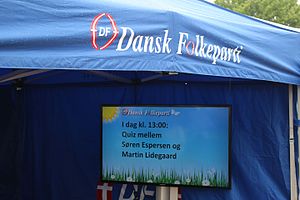
Dansk Folkeparti / Politisk profil
Dansk Folkepartis telt ved Folkemødet 2016.
Dansk Folkepartis telt under Folkemødet 2016 med skærm der annoncerer ""I dag kl. 13:00: Quiz mellem Søren Espersen og Martin Lidegaard"""
Dansk Folkeparti er et dansk politisk parti, der blev stiftet i 1995 af fire udbrydere fra Fremskridtspartiet. Ved Folketingsvalget 2019 blev partiet det næststørste parti i Oppositionen med 8,7 % af stemmerne og 16 mandater, en voldsom tilbagegang fra forrige valg. Partiets ideologi betegnes som nationalkonservativt, socialkonservativt og højrepopulistisk. I det danske partipolitiske spektrum placeres det som et centrum-højre-parti. Undersøgelser viser, at mens vælgerne i de første mange år siden stiftelsen betragtede partiet som det mest højreorienterede i Folketinget, er denne holdning siden omkring 2010 blevet mindre udpræget. I 2015 blev det betragtet som mindre højreorienteret end Liberal Alliance og Det Konservative Folkeparti. Partiet opfatter sig selv som et dansk midterparti.